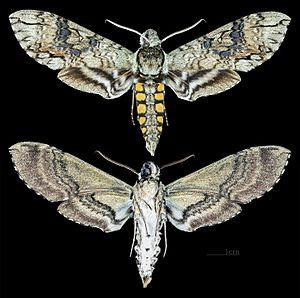
Manduca est un genre de lépidoptères de nuit de la famille des Sphingidae, de la sous-famille des Sphinginae et de la tribu des Sphingini.